Loïc Rémy

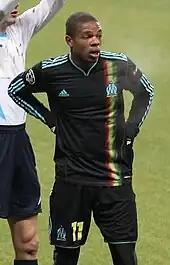
Rémy playing for Marseille in 2010

In the summer of 2010, Rémy was linked with a move to Stoke City and was even pictured at the club's training ground checking out the facilities. However, nothing came of this and on 19 August, Marseille confirmed that they had reached an agreement with Nice for the transfer of Rémy. He underwent a medical on the same day and signed a five-year contract. He was presented to the press on 20 August. The transfer fee is undisclosed, but is reported to be in the region of €15 million. During Rémy's press conference, Marseille president Jean-Claude Dassier revealed that, during the player's medical, tests revealed that Rémy suffered from a possible heart defect. Rémy missed the team's league match against Lorient on 21 August and further tests were conducted on 23 August to determine whether the defect could be career-threatening. On 24 August, Rémy was declared fit to practice and play the sport of football at a high level by Marseille doctors and heart specialists consulted by the club.